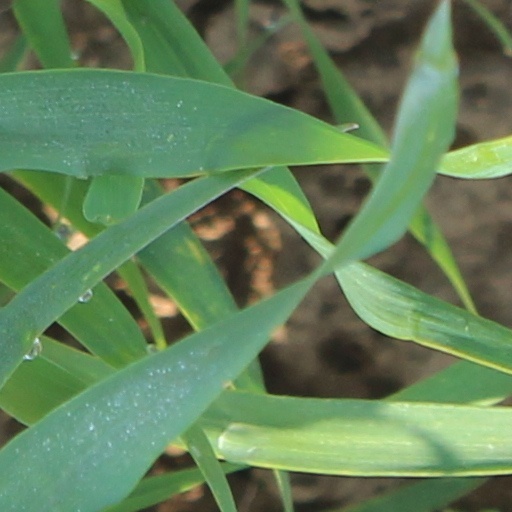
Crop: wheat